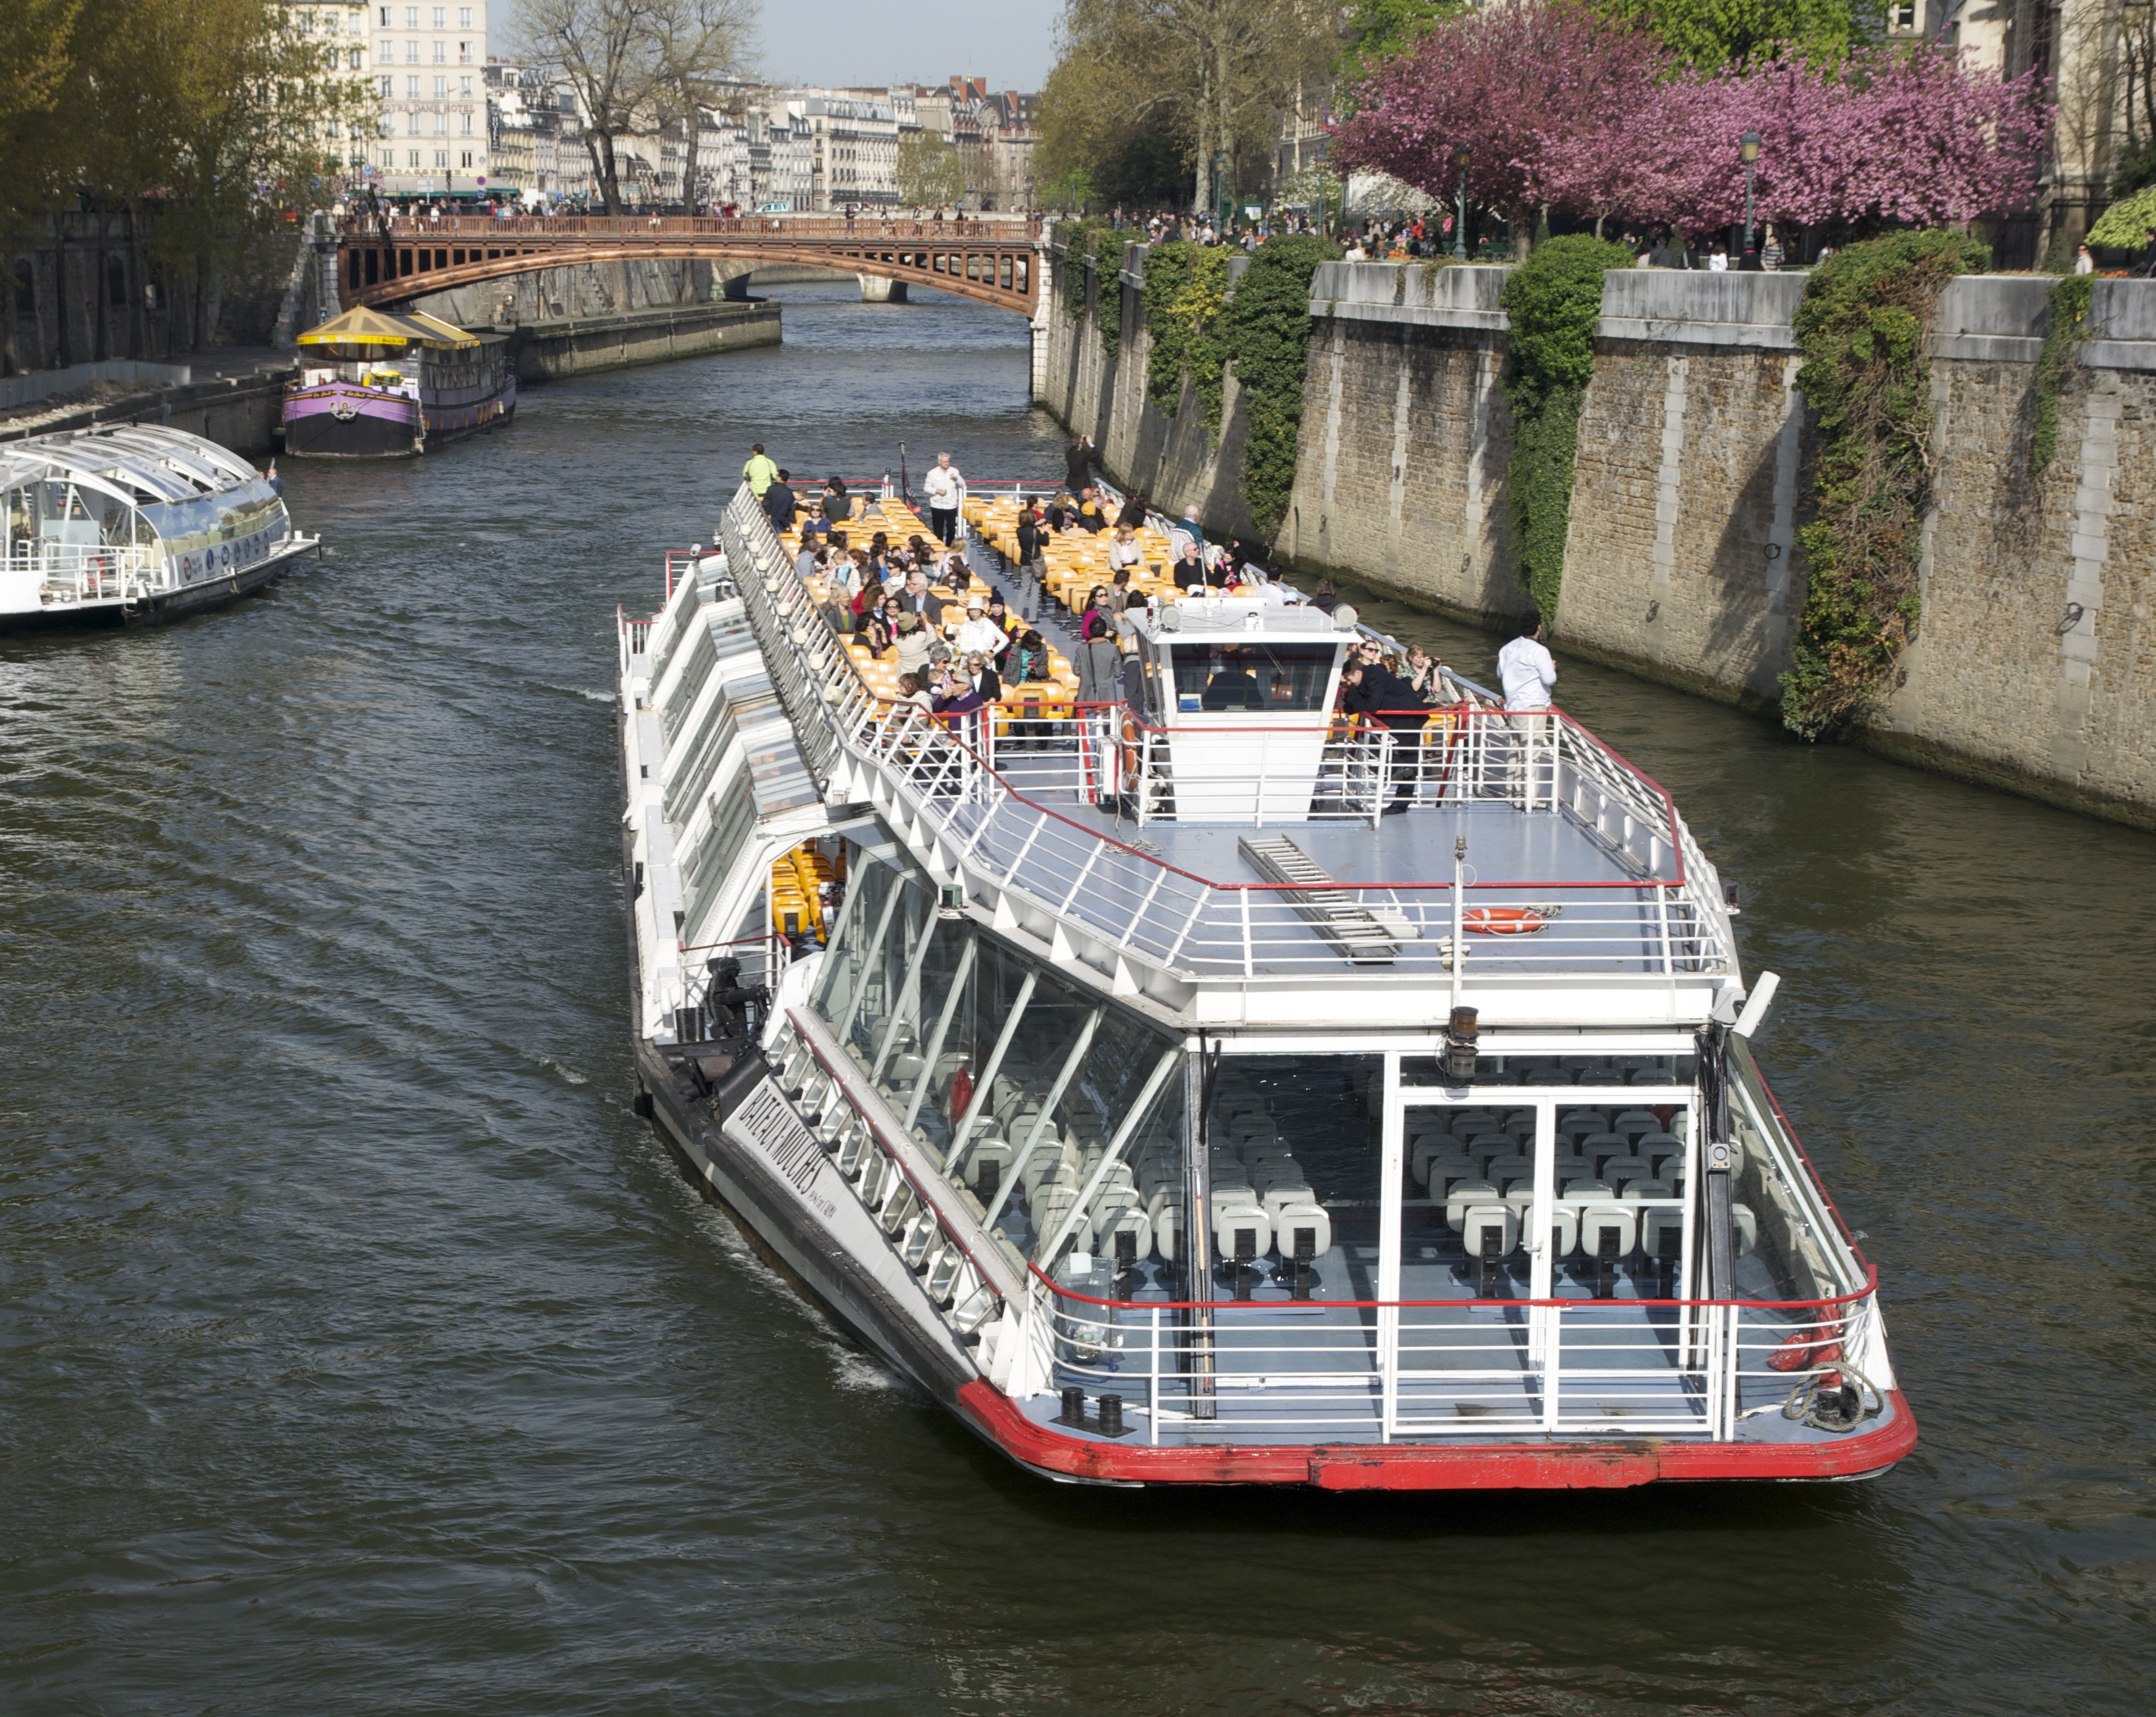
boat, view, city, paris, river, canal, cityscape, travel, france, vehicle, sightseeing, cargo ship, waterway, tour, seine, boating, channel, watercraft, touring, barge, motor ship, excursion boat